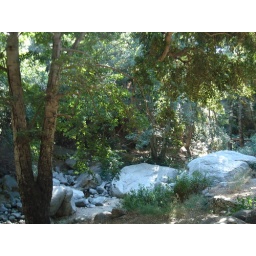
the river by the parking lotPasadena: Millard Canyon Waterfalls less than 10 mins from Oldtown Pasadena by car